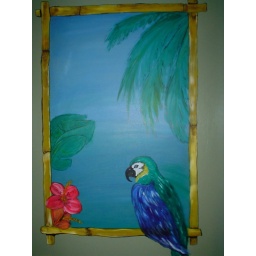
parrot in window mural